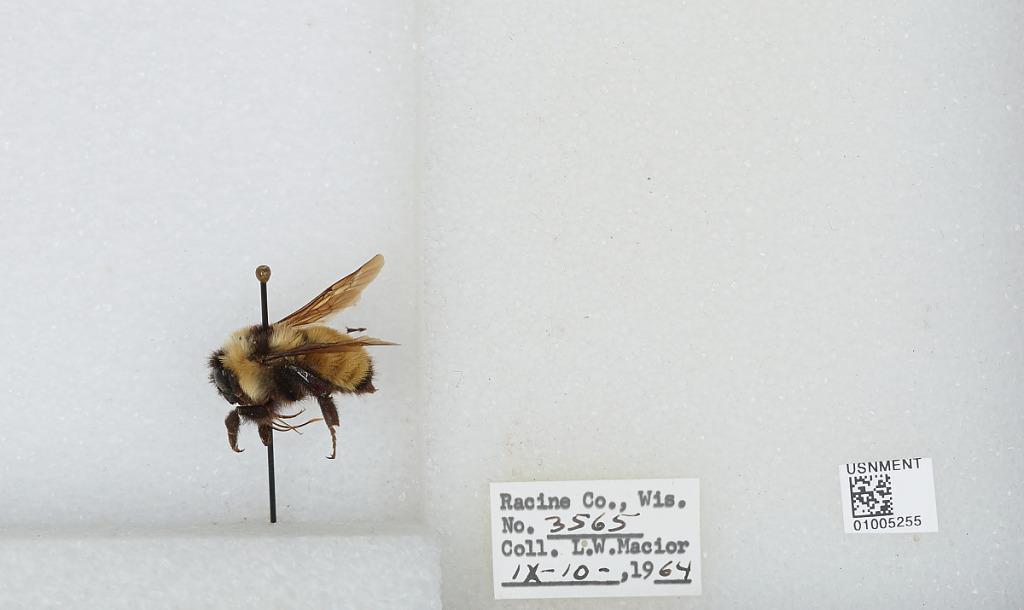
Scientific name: Bombus (Fervidobombus) fervidus fervidus (Fabricius)
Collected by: L. Macior
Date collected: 1964-9-10
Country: United States
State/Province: Wisconsin
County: Racine
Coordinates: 42.78, -87.76